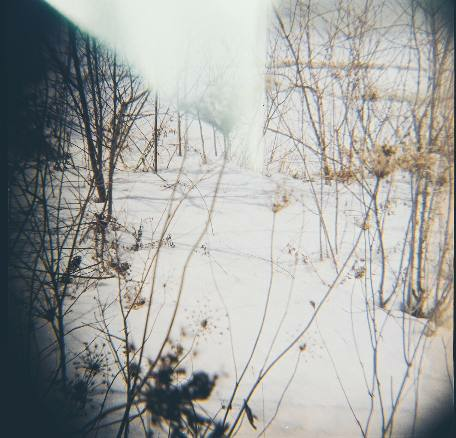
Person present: No